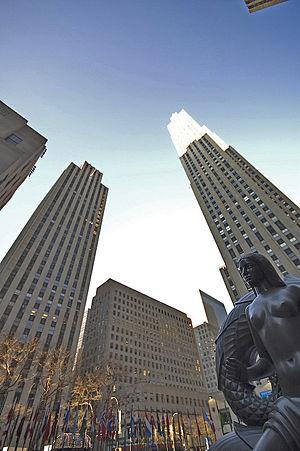
Le Rockefeller Center est un complexe commercial construit par la famille Rockefeller composé de dix-neuf bâtiments. Il est situé dans le quartier de Midtown, entre la 5ᵉ avenue et l'avenue des Amériques de l'arrondissement de Manhattan de la ville de New York. C'est à ce niveau que se trouvent les boutiques de luxe de New York. Il fut déclaré National Historic Landmark en 1987.